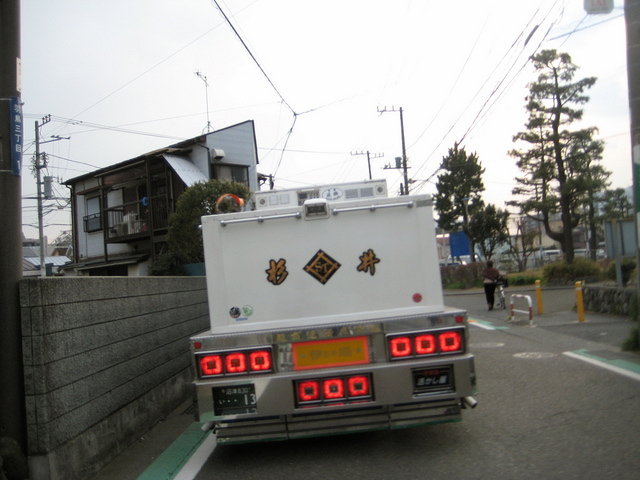
The back end of a Japanese truck parked on a narrow street.

A street scene looking at the back of the fire truck.

A large truck with a large white trunk sitting on it's back end.

Delivery truck, flat bed, brake lights on, photo taken from behind with Chinese Character on white back cab.

A refrigerated truck is adorned with stickers and interesting lights.